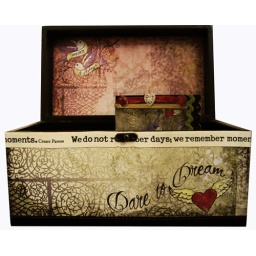
Altered box using Love Struck paper line designed by Marah Johnson from Creative Imaginations